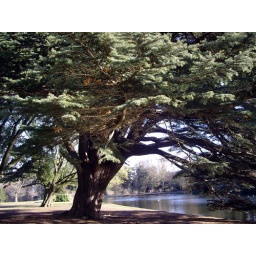
wonderful tree at Osterly park by lake